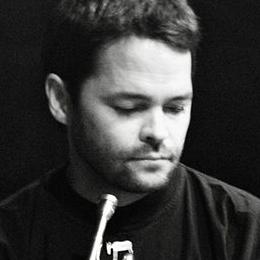
Age: 37